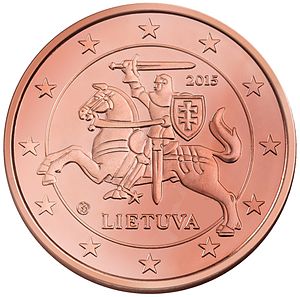
Litauiske euromønter / Den nationale side
Litauen er et EU-land, der tiltrådte Eurozonen ved at indføre euroen den 1. januar 2015.